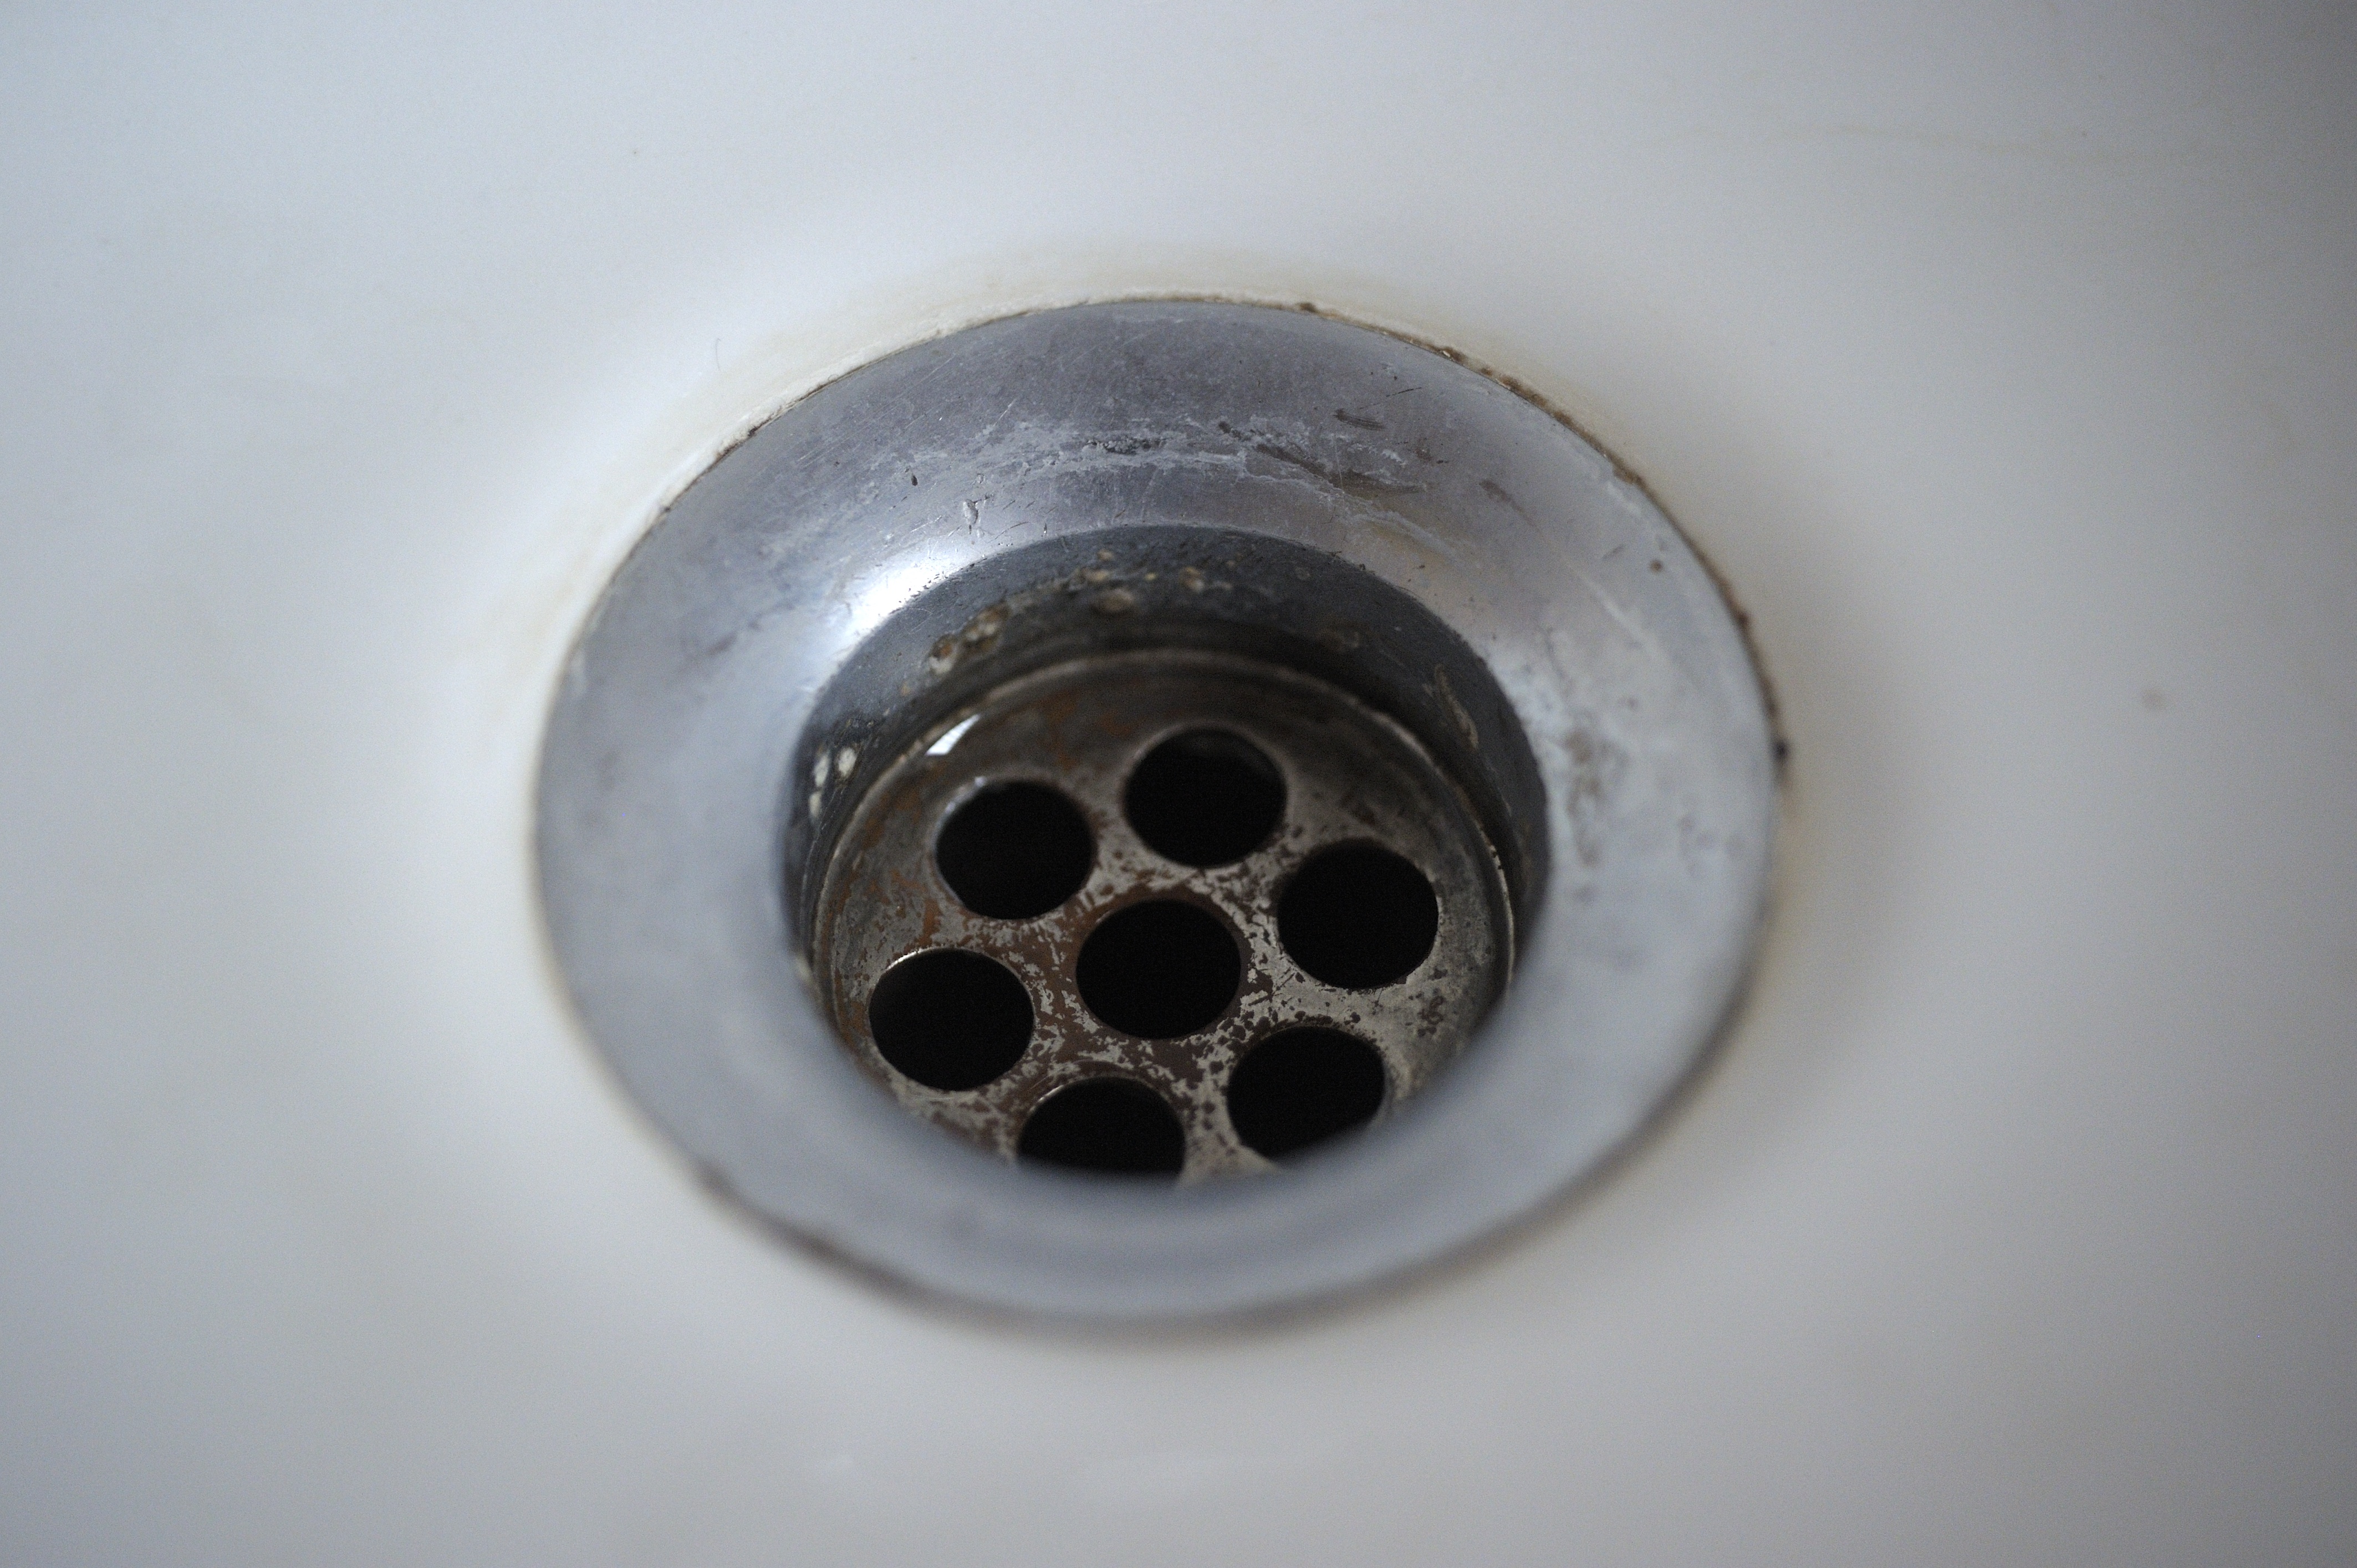
wheel, sink, button, drain, plumbing, water drainage